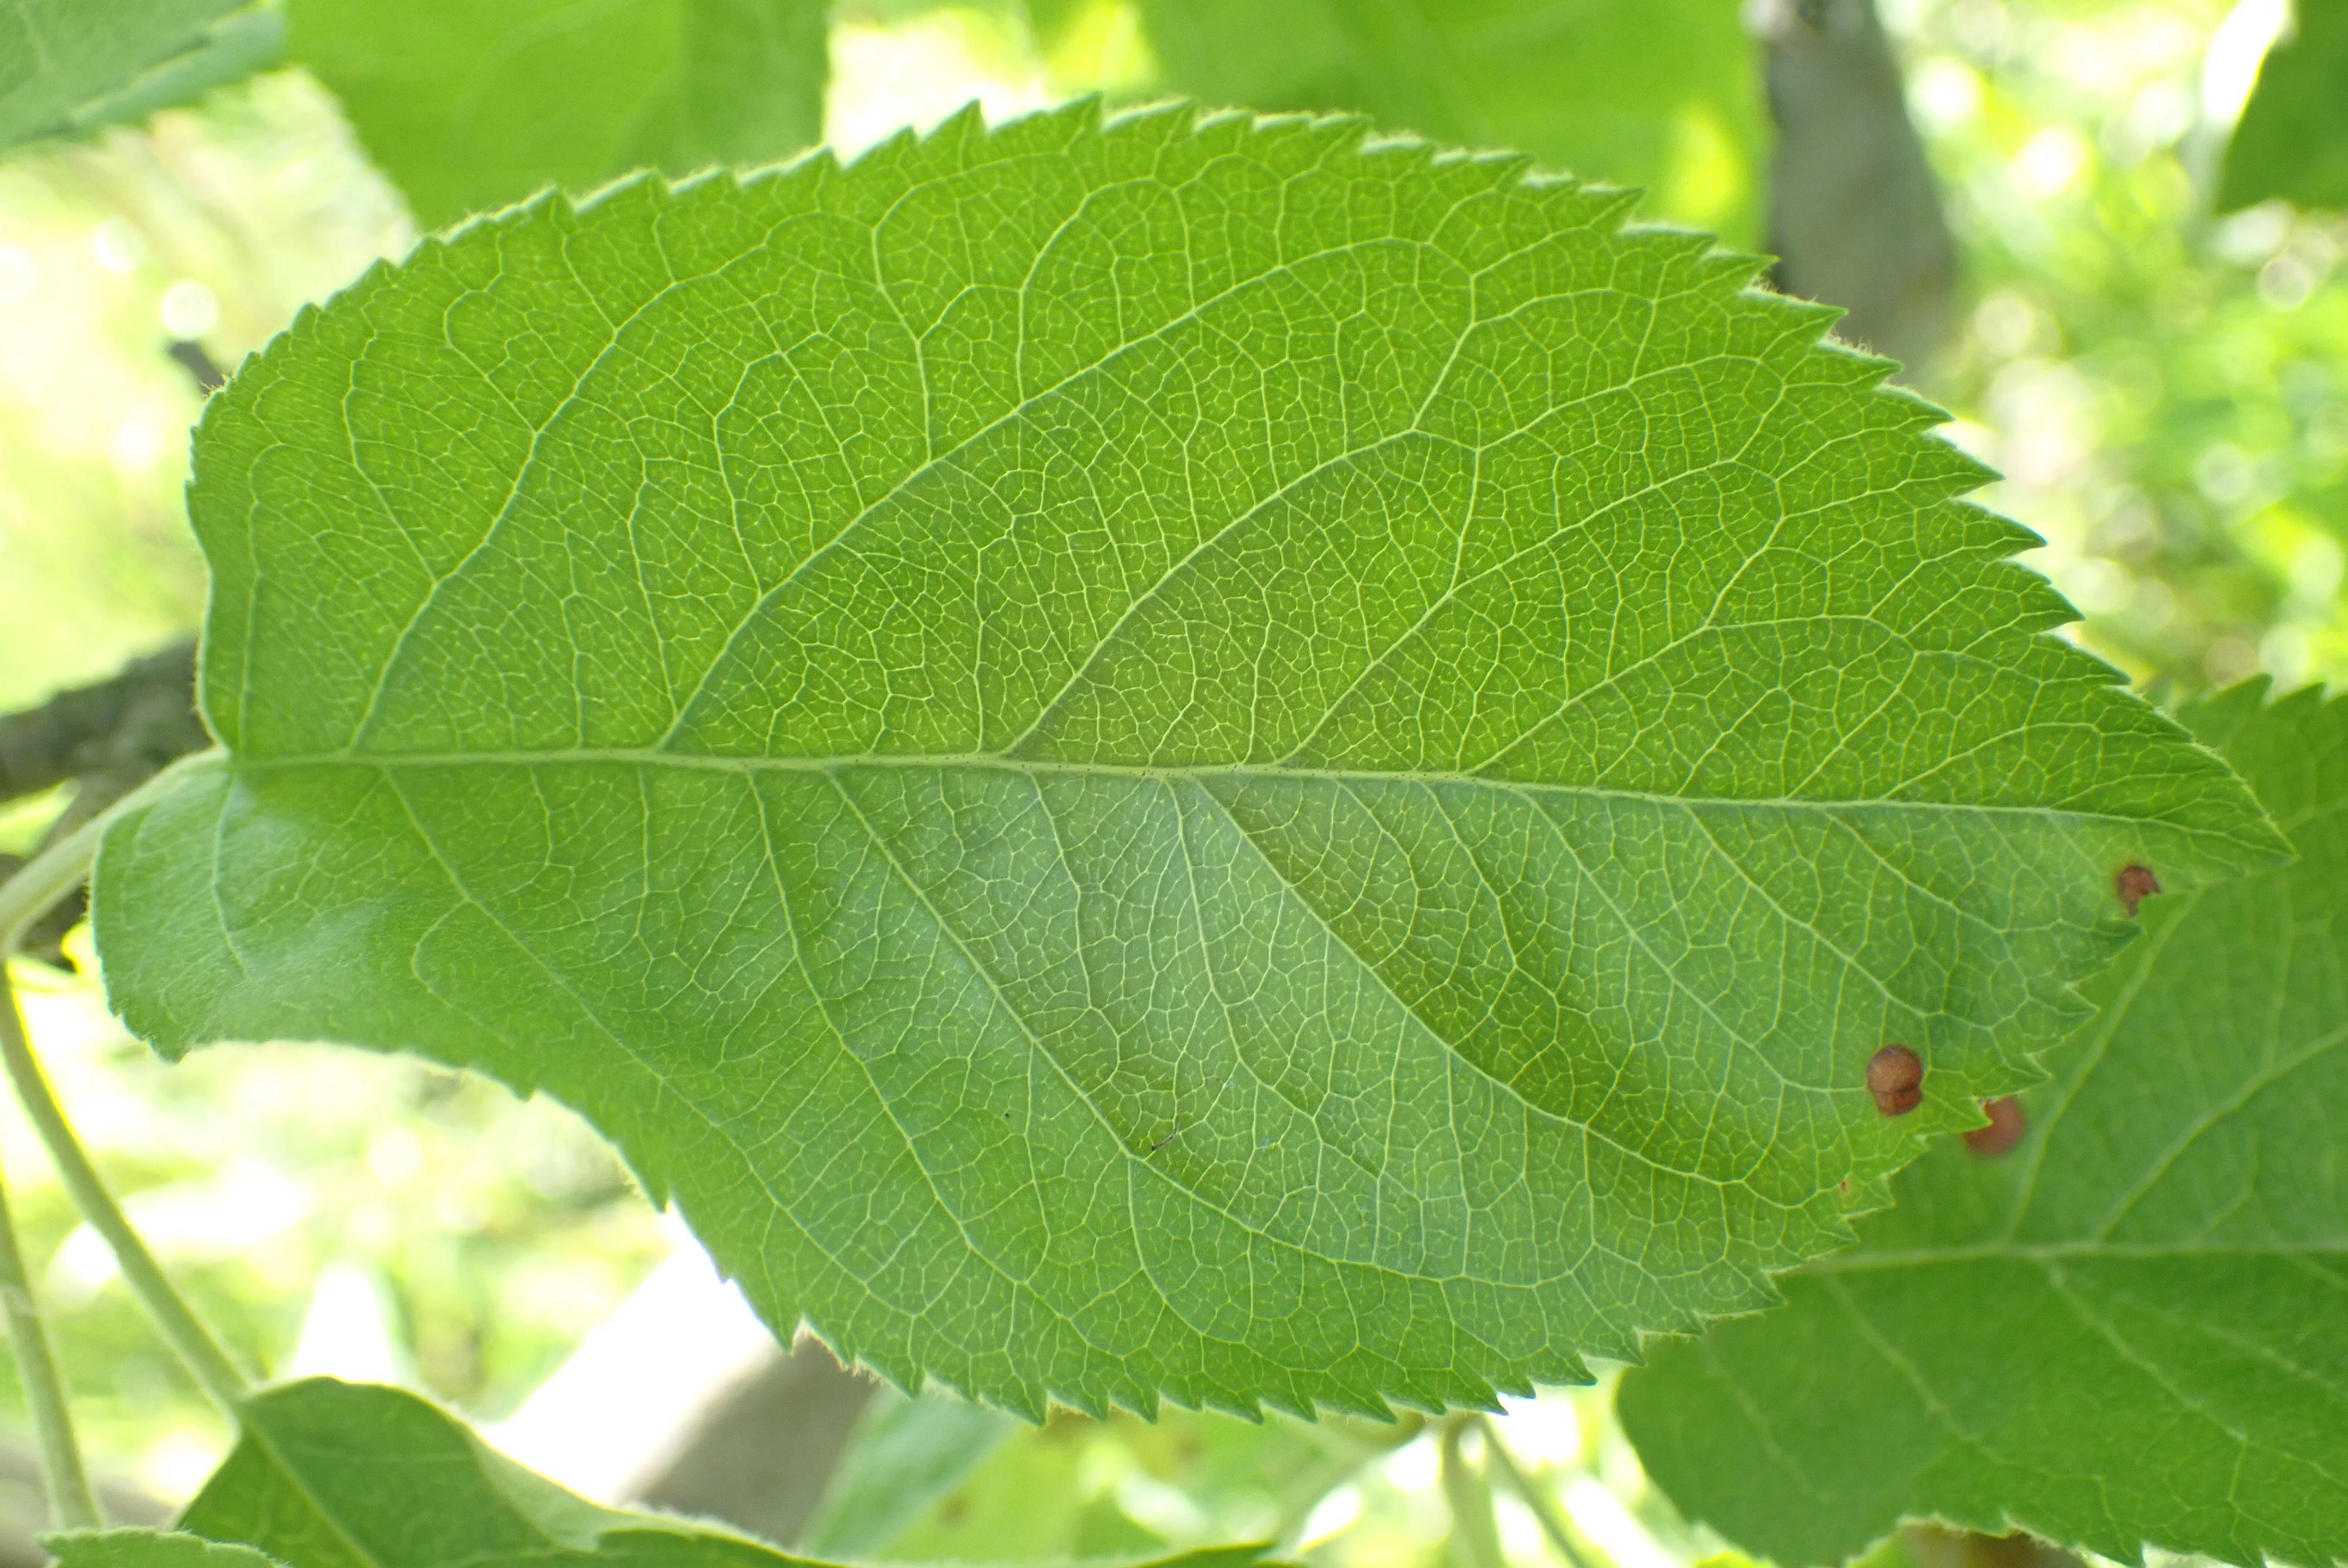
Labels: frog_eye_leaf_spot